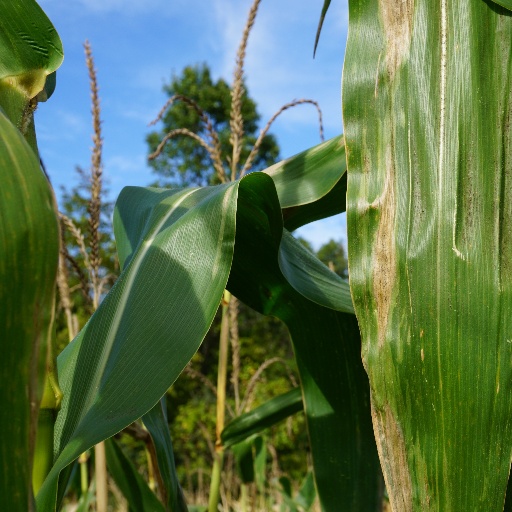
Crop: maize; corn